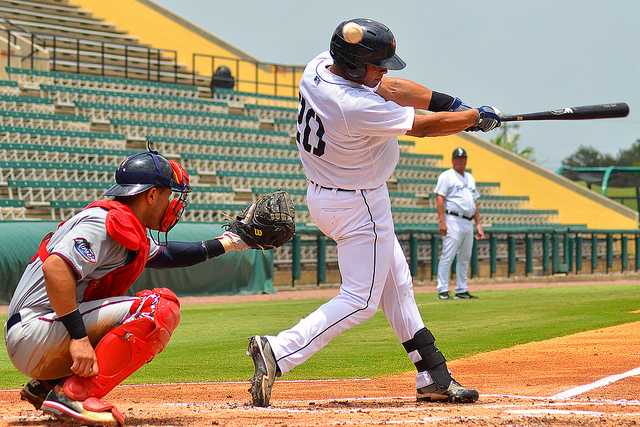
một cầu thủ đánh bóng đang vung gậy để đánh bóng